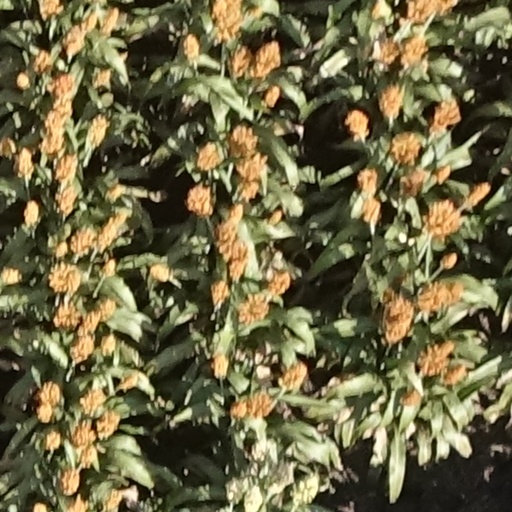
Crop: sorghum